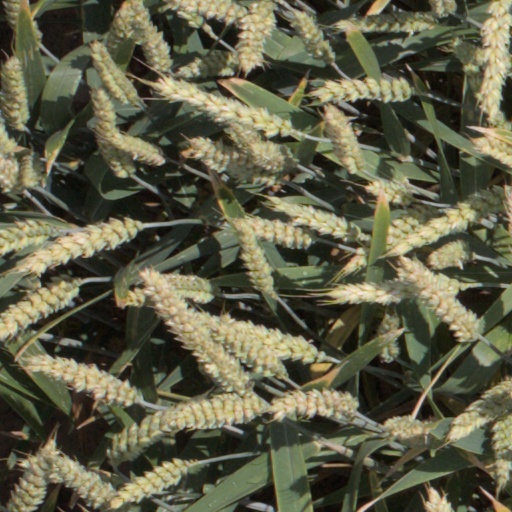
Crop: wheat